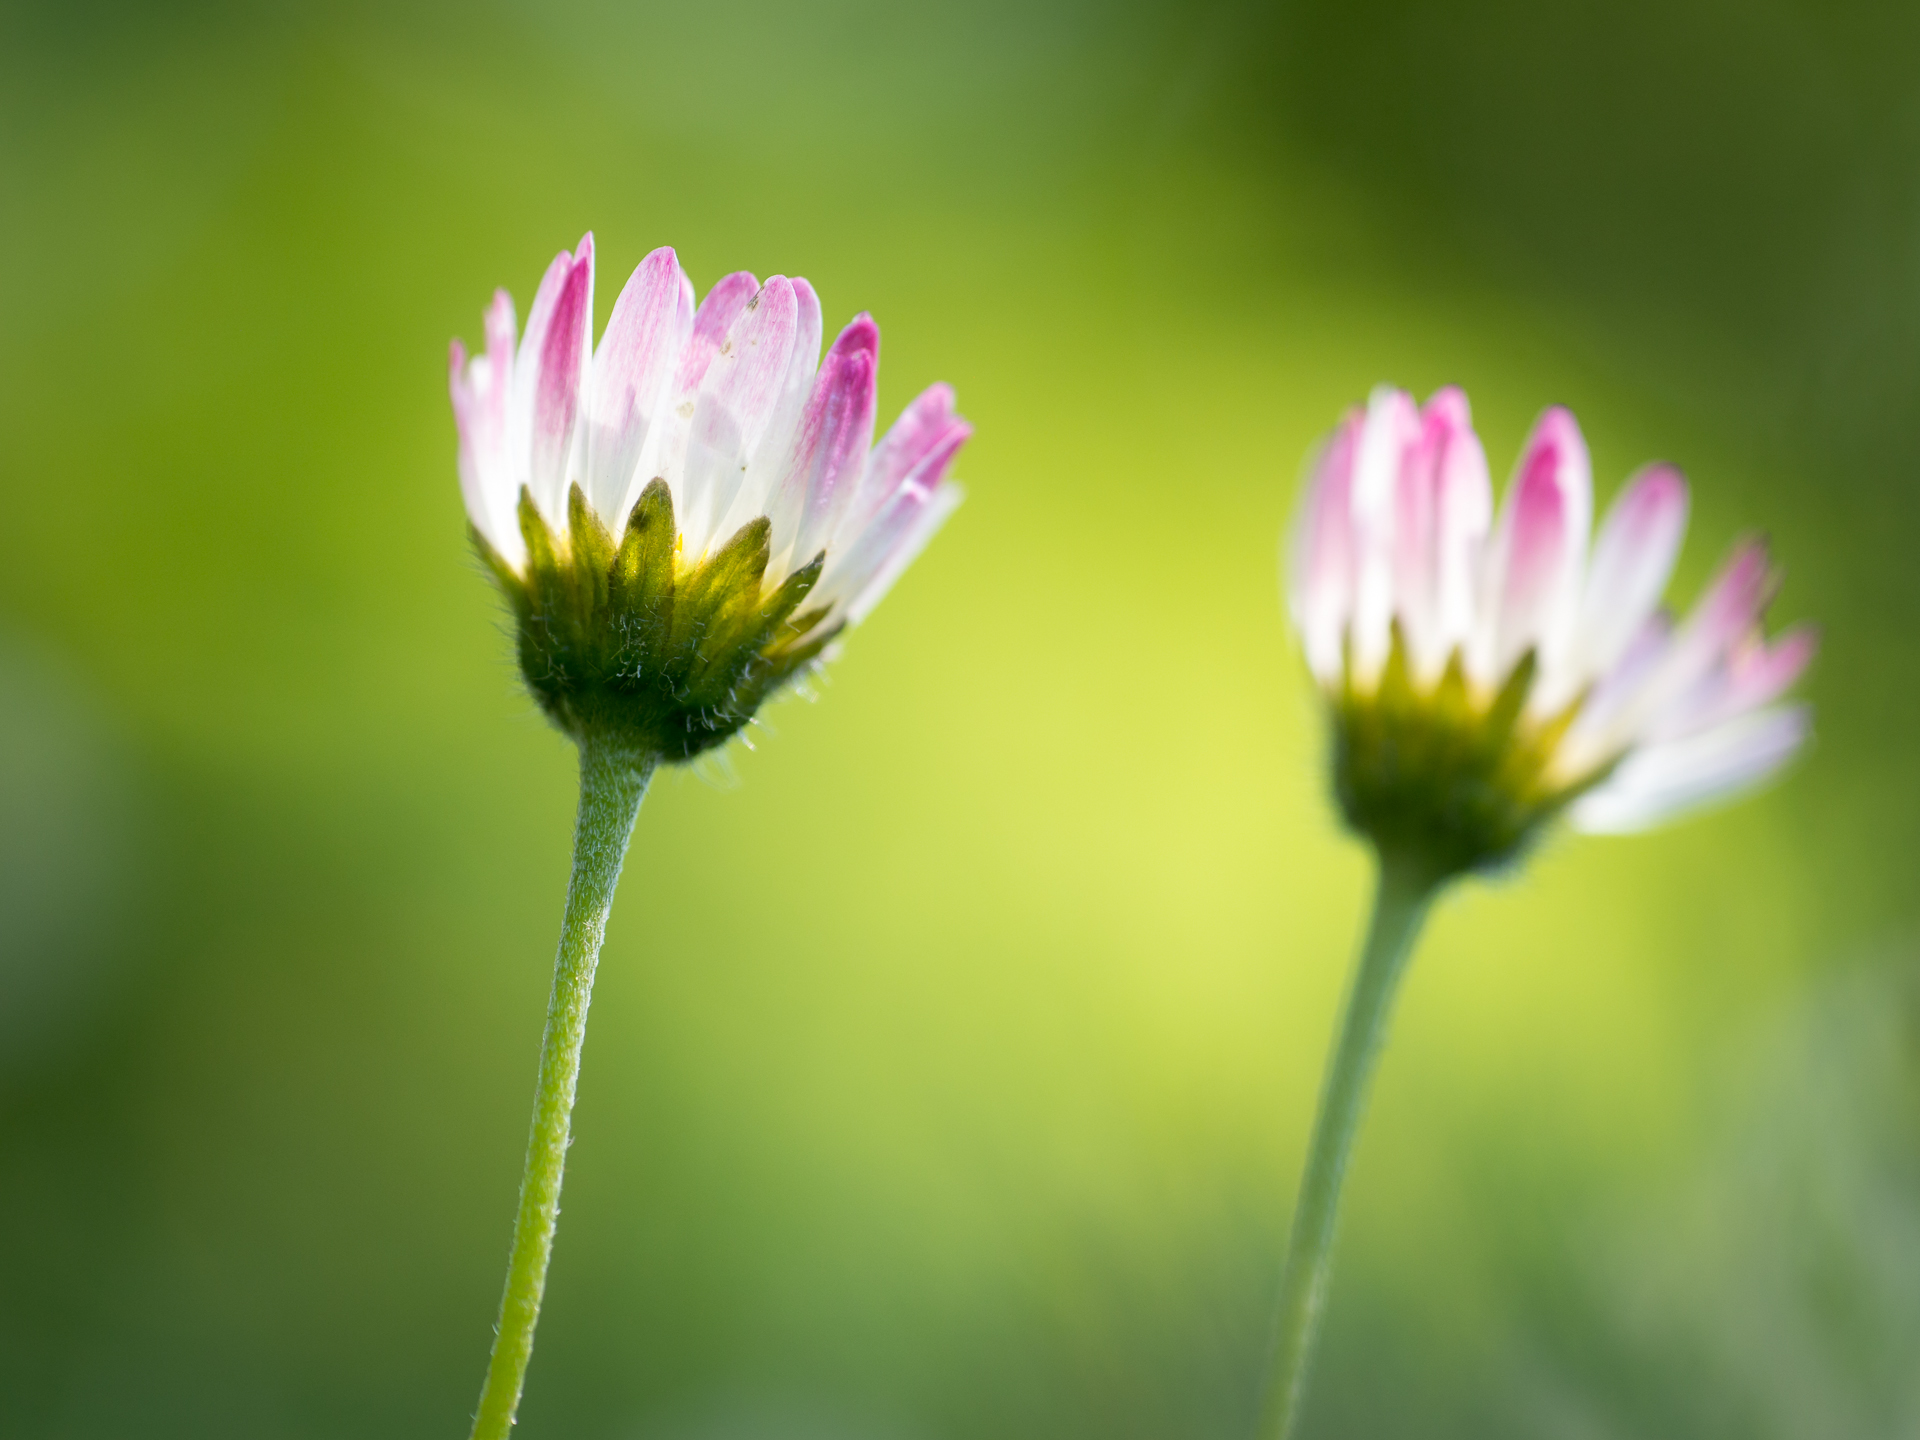
nature, grass, blossom, plant, field, photography, meadow, prairie, flower, petal, daisy, spring, green, botany, yellow, flora, wildflower, close up, 2014, berlin, citypark, nectar, sigma60mmf28dn, g5, mft, panasoniclumix, macro photography, flowering plant, daisy family, oxeye daisy, annual plant, plant stem, land plant, garden cosmos